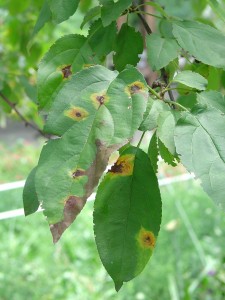
Labels: Apple Scab Leaf, Apple Scab Leaf